By Fair Means or Foul

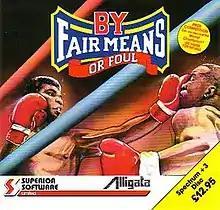

By Fair Means or Foul (later also released as Pro Boxing Simulator) is a boxing video game first published for a range of 8-bit home computers in 1988 by Superior Software. It was later reissued with the new title by Codemasters who also published conversions for 16-bit computers. The game offers a variety of boxing moves including fouls. The game received mixed reviews.